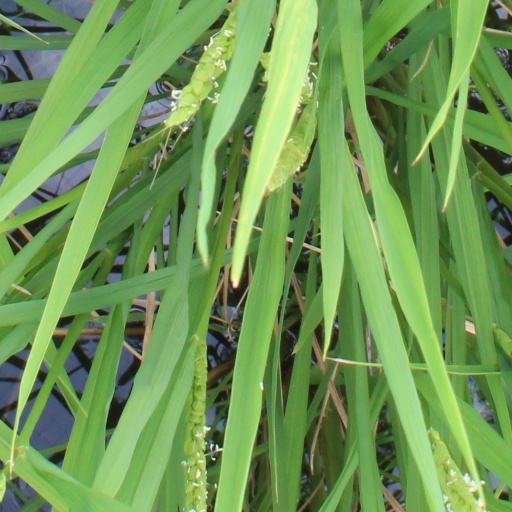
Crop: rice